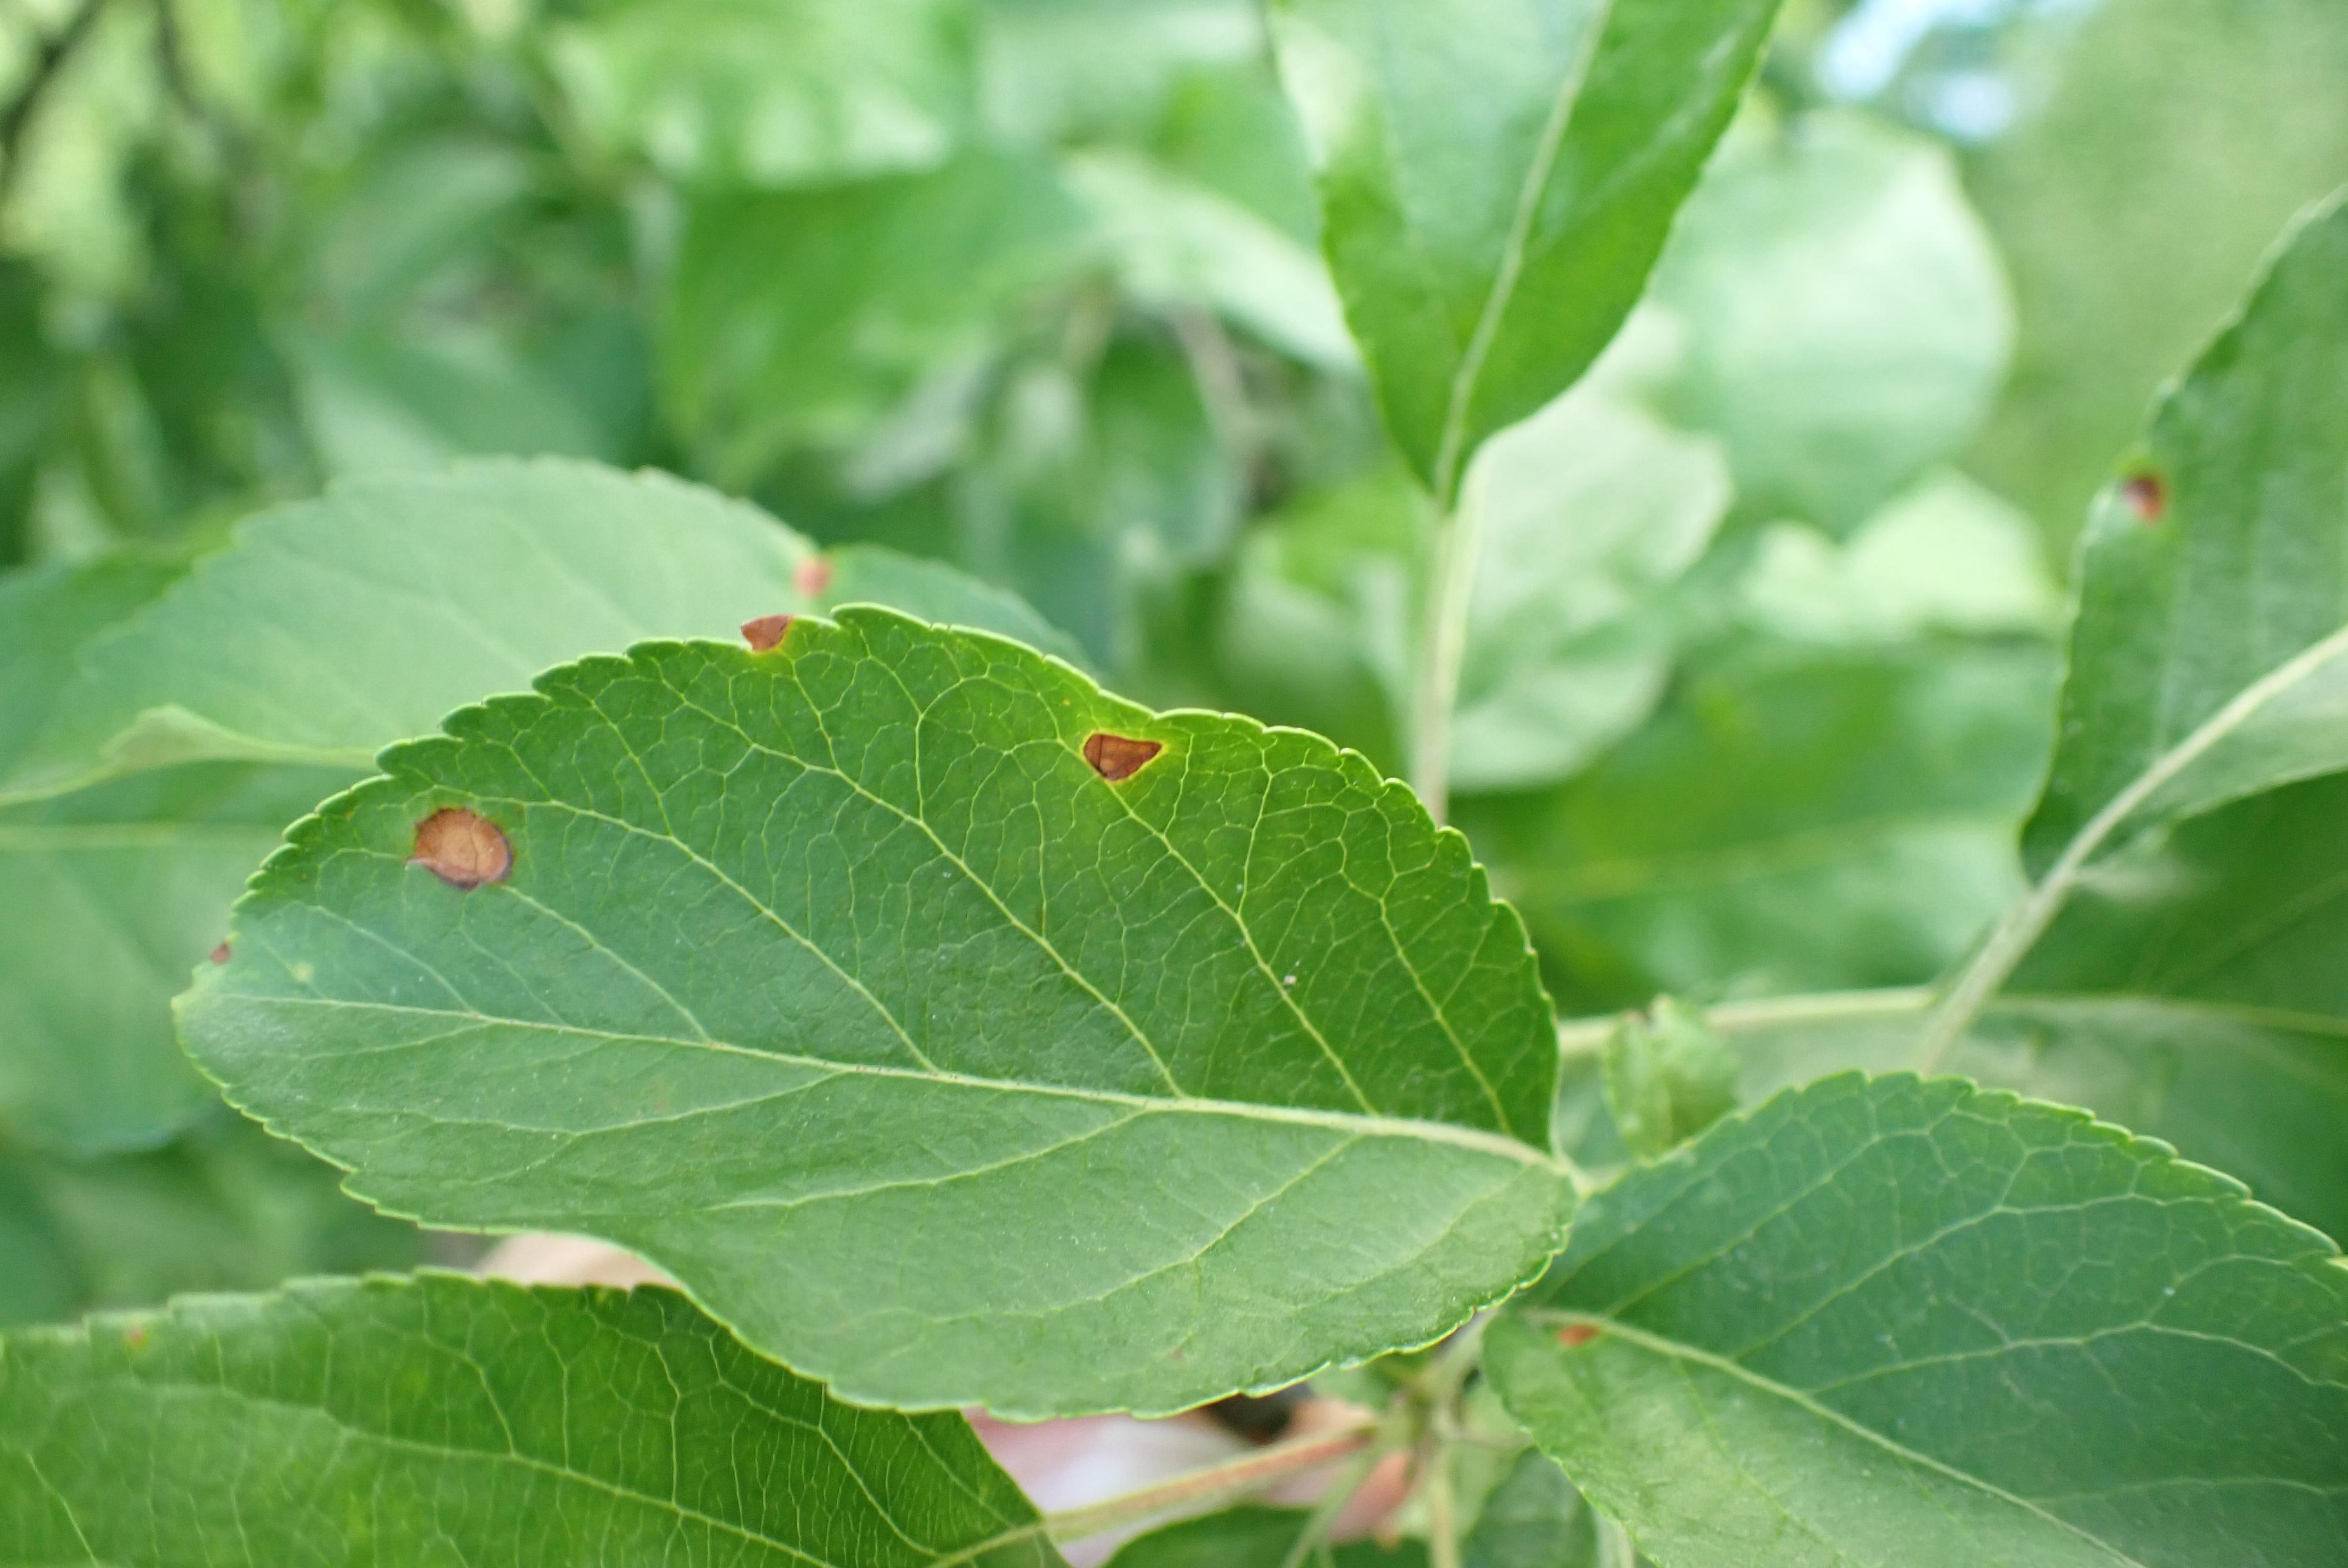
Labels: frog_eye_leaf_spot